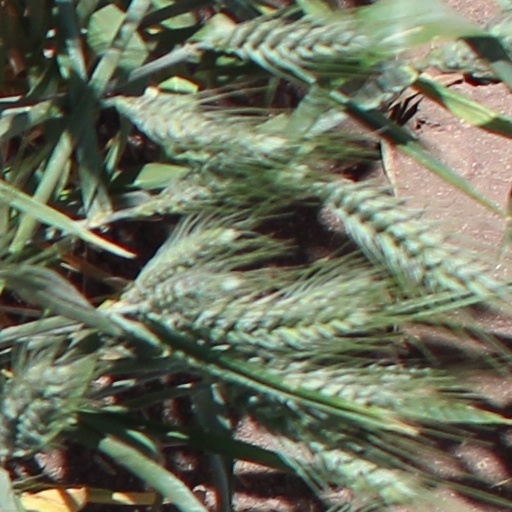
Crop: wheat